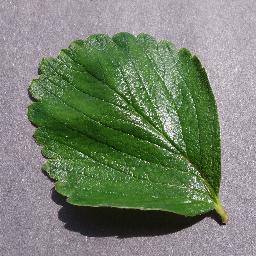
Label: Strawberry___healthy